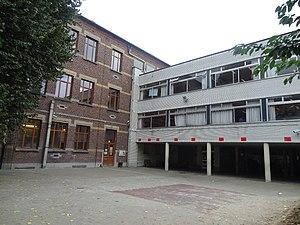
Vue de la seconde extension de l'Athénée Joseph Bracops (1975).
L’athénée Joseph Bracops est une école communale d’enseignement secondaire, située au sein de la commune d’Andelercht, en région bruxelloise.